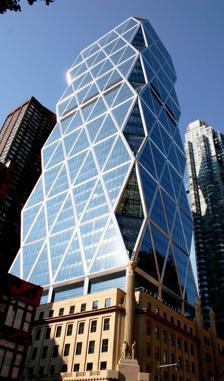
Building: Hearst Tower (Manhattan)
Country: United States of America
Year built: 1928
Office skyscraper in Manhattan, New York "Hearst Building" redirects here. For the building in Charlotte, North Carolina, see Truist Center . Hearst Tower Seen from the southeast in 2024 General information Status Completed Type Office Architectural style Structural expressionism Address 300 West 57th Street ; 959 Eighth Avenue Town or city New York City Coordinates 40°46′00″N 73°59′01″W / 40.7666°N 73.9836°W / 40.7666; -73.9836 Construction started 1927 (original building) April 2003 (tower) Completed 1928 (original building) 2006 (tower) Cost $500 million Height Roof 597 ft (182 m) Technical details Floor count 46 Floor area 856,000 square feet (79,525 m 2 ) Lifts/elevators 21 Design and construction Architect(s) Joseph Urban and George B. Post & Sons (original building) Norman Foster and Adamson Associates Architects (tower) Developer Tishman Speyer Structural engineer WSP Cantor Seinuk Main contractor Turner Construction Awards and prizes International Highrise Award 2008 New York City Landmark Designated February 16, 1988 Reference no. 1925 Designated entity Hearst Magazine Building The Hearst Tower is a building at the southwest corner of 57th Street and Eighth Avenue , near Columbus Circle , in the Midtown Manhattan neighborhood of New York City , United States. It is the world headquarters of media conglomerate Hearst Communications , housing many of the firm's publications and communications companies. The Hearst Tower consists of two sections, with a total height of 597 feet (182 m) and 46 stories. The six lowest stories form the Hearst Magazine Building (also known as the International Magazine Building ), designed by Joseph Urban and George B. Post & Sons, which was completed in 1928. Above it is the Hearst Tower addition, designed by Norman Foster and finished in 2006. The building's main entrance is on Eighth Avenue. The original structure is clad with stone and contains six pylons with sculptural groups. The tower section above has a glass-and-metal facade arranged as a diagrid , or diagonal grid, which doubles as its structural system. The original office space in the Hearst Magazine Building was replaced with an atrium during the Hearst Tower's construction. The tower is certified as a green building as part of the Leadership in Energy and Environmental Design ( LEED ) program. Hearst Magazine Building developer William Randolph Hearst acquired the site for a theater in the mid-1920s, in the belief that the area would become the city's next large entertainment district, but changed his plans to construct a magazine headquarters there. The original building was developed as the base for a larger tower, which was postponed because of the Great Depression . A subsequent expansion proposal, during the 1940s, also failed. The New York City Landmarks Preservation Commission designated the facade of the original building as a city landmark in 1988. After Hearst Communications considered expanding the structure again during the 1980s, the tower stories were developed in the first decade of the 21st century. Site The Hearst Tower is on the border of the Hell's Kitchen and Midtown Manhattan neighborhoods of New York City , two blocks south of Columbus Circle . It is bounded by 56th Street on the south, Eighth Avenue on the east, and 57th Street on the north. The building faces Central Park Place on the north, 3 Columbus Circle on the northeast, and Random House Tower on the east. It is one block south of Deutsche Bank Center (formerly Time Warner Center) and 2 Columbus Circle . The base of the Hearst Tower has three street addresses: 951–969 Eighth Avenue, 301–313 West 56th Street, and 302–312 West 57th Street. The site is a nearly-square lot covering 40,166 square feet (3,731.5 m 2 ) and measuring 200 by 200.83 feet (60.96 by 61.21 m). Entrances to the New York City Subway 's 59th Street–Columbus Circle station are in the base of the tower. The Hearst Tower, and the Hearst Magazine Building at its base, are near a former artistic hub around a two-block section of West 57th Street between Sixth Avenue and Broadway . The hub had been developed during the late 19th and early 20th centuries, after the opening of Carnegie Hall on Seventh Avenue in 1891. The area contained the headquarters of several organizations, such as the American Fine Arts Society , the Lotos Club , and the ASCE Society House . Although the original Hearst Magazine Building was just outside the artistic hub, its proximity to these institutions was a factor in the choice of its location. By the 21st century, the arts hub had largely been replaced with Billionaires' Row , a series of luxury skyscrapers around the southern end of Central Park . Immediately prior to the construction of the Hearst Magazine Building in the 1920s, the site was referred to as the Hegeman site. Sixteen people had owned the land, which was largely vacant except for an open-air movie theater and some stores. Architecture The original six-story structure, known as the Hearst Magazine Building or the International Magazine Building, was designed by architect Joseph Urban and the architectural firm George B. Post & Sons. Completed in 1928 and intended as the base of a future tower, the Hearst Magazine Building was designed in early Art Deco style. Henry Kreis designed six sculpture groups at the third story. The Hearst Magazine Building is the only survivor of an unbuilt entertainment complex which its developer, Hearst Communications founder William Randolph Hearst , envisioned for Columbus Circle in the early 20th century. The tower, designed by Norman Foster , was completed in 2006—almost eight decades after the base was built. The Hearst Corporation and Tishman Speyer developed the tower; WSP Global was the structural engineer, and Turner Construction was the main contractor. The two sections have a combined height of 597 feet (182 m), with forty-six stories above ground. Its base occupies nearly the whole lot and originally contained floors, arranged in a "U" shape, flanking a courtyard on the west. Along much of the base, the third through sixth stories are slightly set back from the lowest two floors. The original building's roof was 70 feet (21 m) above ground. The upper stories are more deeply set back from the lowest six floors on the north, east, and south sides Each of the upper stories has a footprint of 160 by 120 feet (49 by 37 m), with the longer dimension extending from east to west. The setbacks above the sixth floor contain a skylight 40 feet (12 m) wide. The Hearst Tower has 856,000 square feet (79,500 m 2 ) of office space. According to the New York City Department of City Planning , the building has a gross floor area of 703,796 square feet (65,384.8 m 2 ). The tower received a zoning bonus which enabled its maximum floor area to be expanded by six floors or 120,000 square feet (11,000 m 2 ), a twenty-percent increase from the previous maximum allowed floor area of 600,000 square feet (56,000 m 2 ). The Hearst Corporation agreed to improve access to the subway station underneath in return, adding three elevators and reconfiguring the station's circulation areas. Without the zoning amendment, the Hearst Corporation might have had to pay up to $10 million for additional air rights , as the company had already used up all the air rights above the Hearst Magazine Building. Facade Base The 57th Street facade in 2020 The cast-limestone facade of the Hearst Magazine Building, now the base, is a New York City designated landmark with 450,000 square feet (42,000 m 2 ) of surface area. It is divided horizontally into the two lowest stories, three intermediate stories, and a sixth-story attic. The base's northeastern and southeastern corners are chamfered (angled). A balustrade is in front of the third-story windows, supported by a shelf with notches and interrupted by the chamfered corners. A parapet is above the fifth story, except in the bays above the entrance arches on Eighth Avenue and 57th Street and at the chamfered corners. With the construction of the Hearst Tower, the base's facade was retrofitted to meet updated city seismic codes. Because the original office space was replaced with an atrium in the Hearst Tower's construction, the windows on the third through sixth stories of the facade now illuminate the atrium. The main entrance, at the center of the Eighth Avenue elevation , contains a large archway flanked by a pair of smaller, rectangular doorways. The archway has gray granite panels at its base and voussoirs and a beveled keystone at its top, overlapping with a balcony. The barrel-vaulted vestibule inside the archway contains embossed octagonal coffers . The far western end of the vestibule has an entrance with a bronze frame and four glass doors beneath a bronze-and-glass transom . There is a subway entrance on the right (north) side of the Eighth Avenue entrance vestibule. On either side of the entrance arch, the Eighth Avenue elevation contains glass and metal storefronts at ground level and seven sash windows on the second story. On 57th Street, a former secondary entrance was altered to create a storefront topped by a window. There is another subway entrance on the left of the original doorway. The remainder of the ground-story facades at 57th and 56th Streets also contain glass and metal storefronts, with loading docks on the far western section of the 56th Street facade. The base contains six pylons , which are supported by stone pedestals with sculptural groupings on the third story and topped by sculpted urns above the sixth story. The pylons indicate that the building was originally planned as a theater. The centers of the Eighth Avenue and 57th Street facades are identical, with two pylons each. The left pylon on both entrances contains sculpture groups depicting comedy and tragedy, and the right pylon contains sculptures representing music and art. Similar pylons rise in front of the northeast and southeast corners of the base. The northeast-corner pylon contains a group representing printing and the sciences, and the southeast-corner pylon has a group representing sports and industry. Between the pairs of pylons on Eighth Avenue and on 57th Street, on each of the third through sixth stories, is a tripartite window with fluted stone spandrels . The Eighth Avenue and 57th Street elevations contain seven bays, on either side of the vertical bay, which are set back above the second story. The third through fifth stories of these elevations have sash windows , slightly recessed behind the main facade, and the sixth-story windows are flush with the cast-stone facade. The setback and window arrangement are carried around to the eight eastern bays on 56th Street. The two westernmost bays on 57th Street and the twelve westernmost bays on 56th Street are not set back above the second story, and do not contain third-story balustrades. The third-through-fifth story bays on the western section of the 56th Street facade are grouped into six pairs, separated by pilasters which were designed to emphasize the upper, never-built stories. Tower The facade of the Hearst Tower's upper stories, seen in August 2021 A clerestory wraps around the seventh through tenth floors atop the base, structurally separating the tower from the base. The tower facade has a triangular framing pattern known as a diagrid (short for "diagonal grid") above the tenth floor, which is the tower's structural support system. The diagrid divides the tower's sides horizontally into four-story segments and diagonally into alternating upright and inverted triangles, which intersect at "nodes" along points of the facade. The arrangement of the diagrid creates chamfered "birds' mouths" at the tower's corners at the 14th, 22nd, 30th, and 38th floors. The New York Times wrote that the beams and "birds' mouths" run at a 75-degree angle to the horizontal floor slabs; another author cites the beams as running at a 65-degree angle. The structural system, similar to the Commerzbank Tower in Frankfurt and 30 St Mary Axe in London, was developed in conjunction with Ysrael Seinuk . The triangles in the diagrid are prefabricated panels, which were manufactured by the Cives Steel Company in New York and Virginia. Each of the triangles is 52 feet (16 m) tall. The diagonal beams are typically 57 feet (17 m) long by 40 feet (12 m) wide. The columns are bolted, rather than welded, to each other at the nodes. The diagrid required 10,480 short tons (9,360 long tons; 9,510 t) of structural steel , twenty percent less than what would have normally been required for a building of similar size. More than ninety percent of the steel in the diagrid is recycled. The exterior curtain wall was constructed by Permasteelisa , which mounted 3,200 glass panels on the facade. The panels are typically 13.5 feet (4.1 m) tall by 5 feet (1.5 m) wide, although 625 of them were built to custom specifications. Because of the facade's intricate design, the tower's window cleaning rig took three years and $3 million to plan. It incorporates "a rectangular steel box the size of a Smart car " on the roof, which hoists a 40-foot (12 m) mast and a hydraulic boom arm. Sixty-seven sensors and switches are housed in the box. A window-cleaning deck hangs from the hydraulic boom arm, supported by six wire-rope strands. The rig, installed in April 2005 on 420 feet (130 m) of elevated steel track circling the tower's roof, snapped in 2013 and trapped two window cleaners. Features Structural features The Hearst Magazine Building is supported by steel columns on its perimeter. The original framework was intended to support at least seven additional stories. Joseph Urban's original plans for the tower no longer exist but, by some accounts, it would have been up to 20 stories tall. The Hearst Magazine Building had six elevator shafts, double or triple the expected number of elevators for a building of its size. A white-brick penthouse was completed above the sixth story for future expansion of the elevators. The Hearst Magazine Building's original framework was removed when the Hearst Tower was built in the 2000s. Its structure was hollowed out for the atrium of the expanded building, and new columns were installed behind the facade. "Mega columns" extend down from the perimeter of the tower, and the existing frame and new columns are connected with beams at the third and seventh stories. Eight 90-foot-long (27 m) "super-diagonals" slope from the third to the tenth floors. The Hearst Tower has twenty-one elevators. Its stairways and elevators are in a service core along the west side, the only one that does not face a street. The original plan called for the service core to be at the center of the tower, but it was redesigned after the September 11 attacks in 2001 as a security precaution against possible attacks from the street. The offset core also enables the office floors to have an open plan , without interior columns. To compensate for the offset service core and lack of interior columns, the tower's weight is supported by the exterior diagrid (which is braced by the service core). Since the layer of bedrock under the Hearst Tower varies in depth, the tower's foundation was built with two methods. Bedrock is only a few feet under half of the basement, and spread footings were used. Under the other half of the basement, where bedrock is a maximum of 30 feet (9.1 m) down, twenty-one caissons were installed. Interior Interior of the lobby as seen from Cafe 57, the Hearst Tower cafeteria The Hearst Magazine Building initially contained office space with 11-foot (3.4 m) ceilings. The original building's office space was replaced with a 95-foot-tall (29 m) atrium when the tower was built. The atrium has a volume of 1,700,000 cubic feet (48,000 m 3 ). The lobby, accessed by escalators from the Eighth Avenue entrance, is on the third story of the original building. The escalators run through a 27-by-75-foot (8.2 by 22.9 m) waterfall, which uses recycled water from the building's green roof . The waterfall is complemented by Riverlines, a 70-foot-tall (21 m) fresco by Richard Long . The atrium has two mezzanines; one contains a 380-seat cafeteria, and the other houses an exhibition area. The cafeteria, Cafe 57, is used by Hearst employees and visitors. The north side of the atrium has a screening room. Two storefronts are at ground level under the atrium: an anchor space with about 12,000 square feet (1,100 m 2 ), and another space with about 2,500 square feet (230 m 2 ). The tower begins with the tenth story, which is 110 feet (34 m) high and slightly above the roof of the atrium. Each tower story covers 22,000 square feet (2,000 m 2 ), and has 13.5-foot (4.1 m) ceilings. The floors were designed to house many Hearst publications and communications companies, including Cosmopolitan , Esquire , Marie Claire , Harper's Bazaar , Good Housekeeping , and Seventeen . In addition to Hearst offices, the tower has a staff fitness center on the 14th floor. Executive rooms are on the 44th floor. The tower has several design features intended to meet green building standards as part of the Leadership in Energy and Environmental Design ( LEED ) program. The limestone-clad floor slabs of the atrium and office floors contain polyethylene tubes for heated (or cooled) water to regulate temperature and humidity. A 14,000-US-gallon (53,000 L) tank in the basement collects rainwater from the building's roof, some of which is pumped through the lobby's waterfall. The furniture and lights were designed to be energy-efficient. Two executive stories have daylight dimming systems, which dim when there is sunlight; the other office stories have daylight switching systems, which turn off when there is sunlight. About 85 percent of the material from the old building's interior was recycled for use in the tower's construction. History William Randolph Hearst moved to New York City in 1895, and became a successful magazine magnate over the following three decades. Almost immediately after moving to the city, Hearst envisioned the creation of a large Midtown headquarters around Columbus Circle in the belief that the area would become the city's next large entertainment district. From 1895 to the mid-1920s, Hearst bought several large plots around the circle for his headquarters. Hearst also believed that Manhattan's Theater District would extend to Columbus Circle and became interested in theater partially because of his mistress, actress Marion Davies . Hearst hired Joseph Urban for several early-20th-century theater projects, and the men became close friends. Original development By early 1924, Hearst had obtained an option to acquire a 200-by-200-foot site along Eighth Avenue from 56th to 57th Street, near the 57th Street artistic hub. That April, he acquired the property title for the site. Hearst gradually acquired large areas of land around the intersection of Eighth Avenue and 57th Street, though none of the other sites were developed. Metropolitan Opera director Otto Hermann Kahn had begun planning a new opera house to replace an existing building at 39th Street and Broadway at the same time, spending $3 million in late 1925 to acquire the site west of Hearst's lot. Plans for the 57th Street opera house were made public in January 1926, but the Met abandoned the plans two years later. The Hearst Magazine Building was built as the base of a future tower. In conjunction with the canceled opera house, Hearst originally planned to construct a two-story office and retail building with a 2,500-seat theater designed by Michael Bernstein. This was subsequently changed to a six-story office and theater building, designed by Thomas W. Lamb . Hearst's magazines were slated to be published three blocks west, on a block bounded by 11th and 12th Avenues between 54th and 55th Streets. The 11th Avenue site was abandoned by August 1926 and Hearst had replaced Lamb, hiring Urban to design a magazine headquarters for the Eighth Avenue site. The proposed magazine headquarters was a skyscraper and Hearst hired George B. Post & Sons, who had experience building skyscrapers. Excavation of the Hearst Magazine Building had begun by June 1927. The section of Eighth Avenue between 42nd and 59th Streets was experiencing rapid development, with surrounding real-estate values increasing 200 percent since the beginning of the 1920s. This was, in part, due to the development of the Independent Subway System 's Eighth Avenue Line and zoning regulations which permitted skyscrapers along that section of Eighth Avenue. By January 1928, the Hearst Magazine Building was nearly completed, having cost $2 million (equivalent to $28 million in 2023 ). Hearst Magazine Building Urban and Post drew up plans for a street-level 1,000-seat concert hall shortly after the Hearst Magazine Building was finished, with a 600-seat secondary auditorium in the basement and a planned 1929 completion date. The Hearst Corporation acquired the land under the building in 1930 for $2.25 million or $2.5 million. With the onset of the Great Depression shortly after the Hearst Magazine Building's completion, planning for its upper stories stalled for over a decade. The New York Evening Journal , one of Hearst's newspapers, transferred ownership of the building to Hearst Magazines in 1937 as part of a reorganization of Hearst Corporation properties. At the time, the building was valued at $3.253 million (equivalent to $54.19 million in 2023 ); Hearst owed $126 million (equivalent to $2.1 billion in 2023 ) and was selling his holdings. He considered borrowing an additional $35.5 million, part of which was to repurchase the Hearst Magazine Building, but ultimately reconsidered. In 1945, George B. Post & Sons prepared plans for nine additional stories. The plans were filed with the New York City Department of Buildings the following year, when the tower was estimated to cost $1.3 million. The additional stories were never completed; a New York City Landmarks Preservation Commission (LPC) report about the building did not specify a reason for this. The Hearst Magazine Building retained most of its original architecture throughout the 20th century, though the ground-level storefronts were replaced in 1970. The Hearst Corporation again began planning a tower atop the Hearst Magazine Building in the early 1980s. A restoration of the building had then been recently completed. During much of that decade, the Hearst Corporation rapidly acquired media companies such as magazines, publishers, and television stations. In 1982, the LPC began considering city-landmark designation for the Hearst Magazine Building. Further discussions of landmark status took place in 1987, and the LPC granted landmark status to the building's facade on February 16, 1988. The designation meant that the LPC had to approve any proposed changes to the Hearst Magazine Building exterior. Beyer Blinder Belle proposed a 34-story green-glass tower during the late 1980s, which did not come to fruition. Tower addition The view from 56th Street The Hearst Magazine Building was too small to house all the Hearst Corporation divisions, although it was the company's headquarters. By the beginning of the 21st century, the building contained the Good Housekeeping offices, corporate offices, and Hearst's media division; the corporation's other magazines were published in several nearby buildings. In 2000, the Hearst Corporation announced plans to consolidate all its divisions by completing its long-delayed tower. Planning for the tower had been fueled in part by the development of other media headquarters nearby, such as the planned New York Times Building and the Condé Nast Building at 4 Times Square . Hearst reportedly met with Polshek Partnership early in the planning process. In February 2001, the Hearst Corporation announced that it had hired Norman Foster to design a tower addition. Foster's selection, which followed his failed bid to design the New York Times Building, led one architect to say: "My guess is Hearst wanted to outdo the Times ." Despite the September 11 attacks later that year, the Hearst Corporation decided to proceed with the project. Foster said that the board felt that "If we don't do anything, [the terrorists] have won". Following the attacks, Foster and Hearst decided to restrict visitor access to part of the atrium and relocate the tower's core away from the street. Other parts of the design were also reviewed, but the tower's glass facade was retained. Foster's team designed over one hundred plans for the tower. He filed plans for the construction of the Hearst Tower that October, and the LPC approved the tower one month later. Hearst had consulted with the community to allay any concerns, and the approval took less than three hours. The only major opponent was the Historic Districts Council , whose executive director said that the tower "does not respond to, respect, or even speak to its landmark base". The Hearst Tower was the first major skyscraper in Manhattan built after the September 11 attacks. Before the start of construction, Good Housekeeping moved to another Hearst Corporation building, and two thousand employees were relocated. Work on the Hearst Tower began on April 30, 2003, and the Hearst Magazine Building's interior was demolished in the middle of that year. The original framework was left intact until new steel beams were installed, and the landmark facade was preserved and cleaned for $6 million. Steel construction began in March 2004. The floor slabs were installed at an average rate of one floor every four days, and the curtain wall was installed at a rate of one floor every six days. The Hearst Tower was topped out on February 10, 2005. The first employees moved into the tower during the last week of June 2006, but it was not officially completed until that October. The Hearst Tower cost a total of $500 million. Shortly after completion, it was the first New York City building to receive a LEED Gold certification for its overall design. Because of the building's environmental features, its operating costs were 25 percent lower than those of a typical similar-sized skyscraper. The LEED certification was upgraded to Platinum in 2012. Although the upper floors were quickly occupied, the ground-floor retail space remained vacant for several years; any retail lease had to be approved by several Hearst Corporation officials, and the space's asking price was $400 per square foot ($4,300/m 2 ) per month. The space was not occupied until 2011, when cookware retailer Sur La Table opened a store. Panera Bread leased a ground-level storefront in 2022, intending to open a flagship store; the shop opened that November. Impact Before the tower's construction, the Hearst Magazine Building was considered an indication of unexecuted plans. One observer, writing to the LPC in 1982, said that the structure was designed in "an unusual style, by an unusual (and unusually talented) designer". Architectural writer Eric Nash wrote in 1999 that the Hearst Magazine Building was a vestige of the original tower that had been planned on the site. Two years later, Herbert Muschamp of The New York Times wrote that, despite Urban's experience with both theatrical design and architecture, the Hearst Magazine Building was little more than a standard Art Deco building. Christopher Gray , another Times reporter, described the structure as having a funereal quality. William Randolph Hearst left little indication of what he thought the Hearst Magazine Building represented. Critics noted the tower's contrast with the older base. The architectural critics Justin Davidson and Edwin Heathcote both described the tower as floating above the base due to the sharply differing architectural styles. Nicolai Ouroussoff of The New York Times wrote that the tower "may be the most muscular symbol of corporate self-confidence to rise in New York since the 1960s", even as its design clashed with that of the Hearst Magazine Building. The architectural writer Paul Goldberger regarded the Hearst Tower as the city's best-looking skyscraper since 140 Broadway , which had been completed in 1967. Not all analysis was positive; an Architectural Record writer likened the tower to a misplaced military structure, while Herbert Muschamp called it a "glass square peg in a solid square hole". The Hearst Tower addition received the 2006 Emporis Skyscraper Award as the best skyscraper in the world completed that year. The American Institute of Architects ' 2007 List of America's Favorite Architecture ranked the Hearst Tower among the top 150 buildings in the United States. The tower received a British Construction Industry Award in 2007, and it was a runner-up for the Royal Institute of British Architects ' Lubetkin Prize. The Hearst Tower received the 10-Year Award from the Council on Tall Buildings and Urban Habitat in 2016, which cited the tower's "structural complexity" as a consideration in its value and performance. Since 2018, Hearst Television stations have used on-screen graphics based on the diagrid of the tower's facade. See also Art Deco architecture of New York City List of New York City Designated Landmarks in Manhattan from 14th to 59th Streets References Notes